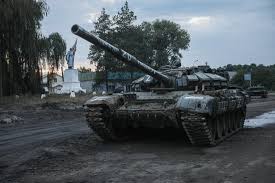
Label: Tank